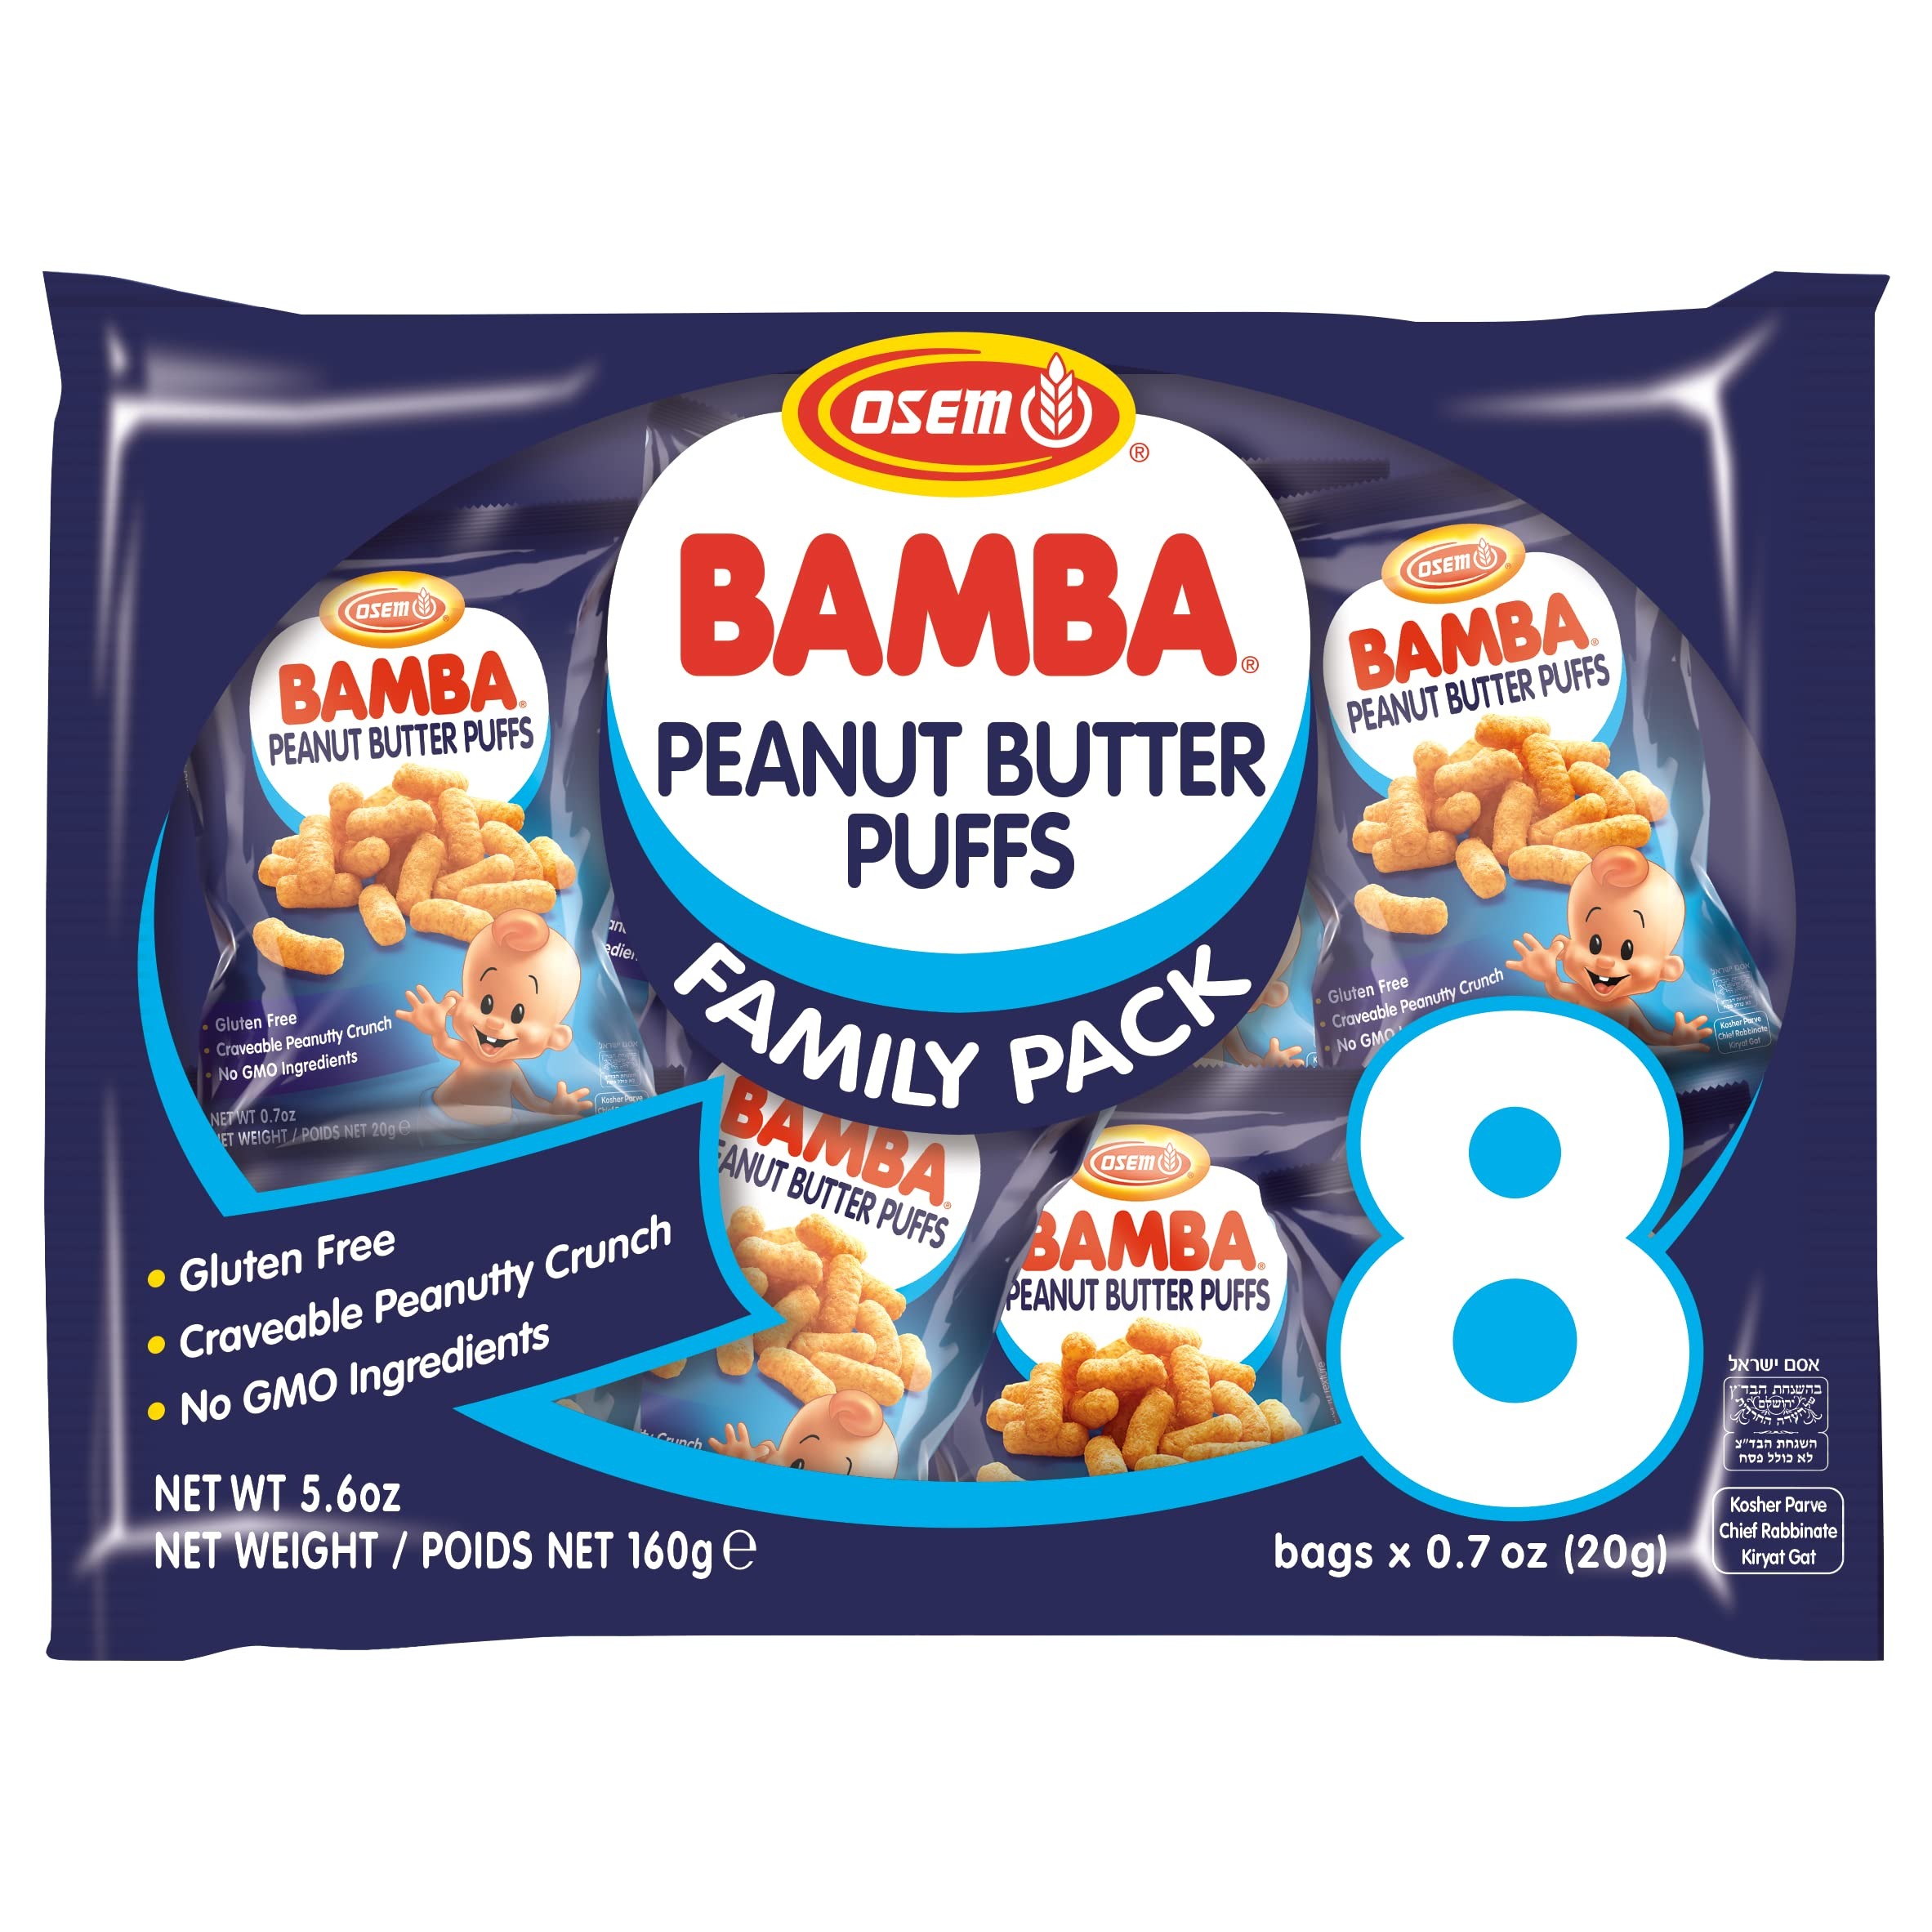
Item Name: Osem Bamba Peanut Snacks for the Family - All Natural Peanut Puffs (Pack of 8) 0.7oz bags - Only 4 Ingredients - Peanut Butter Puffs made with 50% peanuts.
Bullet Point 1: Bamba starts with air puffed corn and is first baked and then glazed with real peanut butter. The result is an airy and light bite full of peanut flavor!
Bullet Point 2: Bamba is the #1️⃣ selling peanut puff! It is made of all natural ingredients and contains no preservatives or food coloring.
Bullet Point 3: Great for your Family! Bamba is a great peanut allergen introduction snack for your family.
Bullet Point 4: Loved By Adults and Children! If you never tried Bamba before, you are in for a treat! These peanut puffs are addicting!
Bullet Point 5: Bamba peanut puffs were used in the Learning Early About Peanut Allergies (LEAP) Study
Product Description: Bamba is an oven baked snack containing 50% peanuts. It is a soft yet crispy, savory yet sweet vegan peanut butter puff that is a better for you snack option made with 4 simple Non GMO ingredients. The puffs have no artificial colors flavors or preservatives. Peanut snack used in the LEAP (Learning Early About Peanut Allergies) study.
Value: 5.6
Unit: Ounce

Price: 18.99